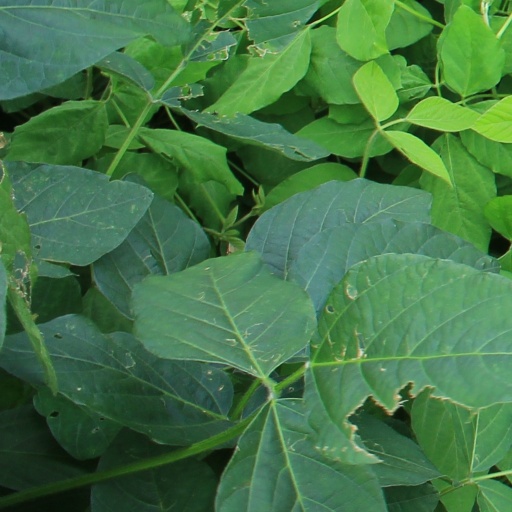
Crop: soybean